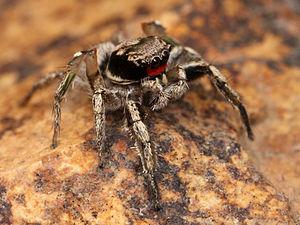
Habronattus coecatus est une espèce d'araignées aranéomorphes de la famille des Salticidae.